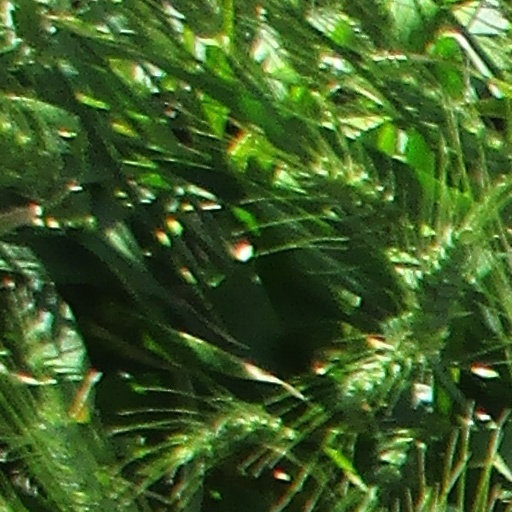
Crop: wheat